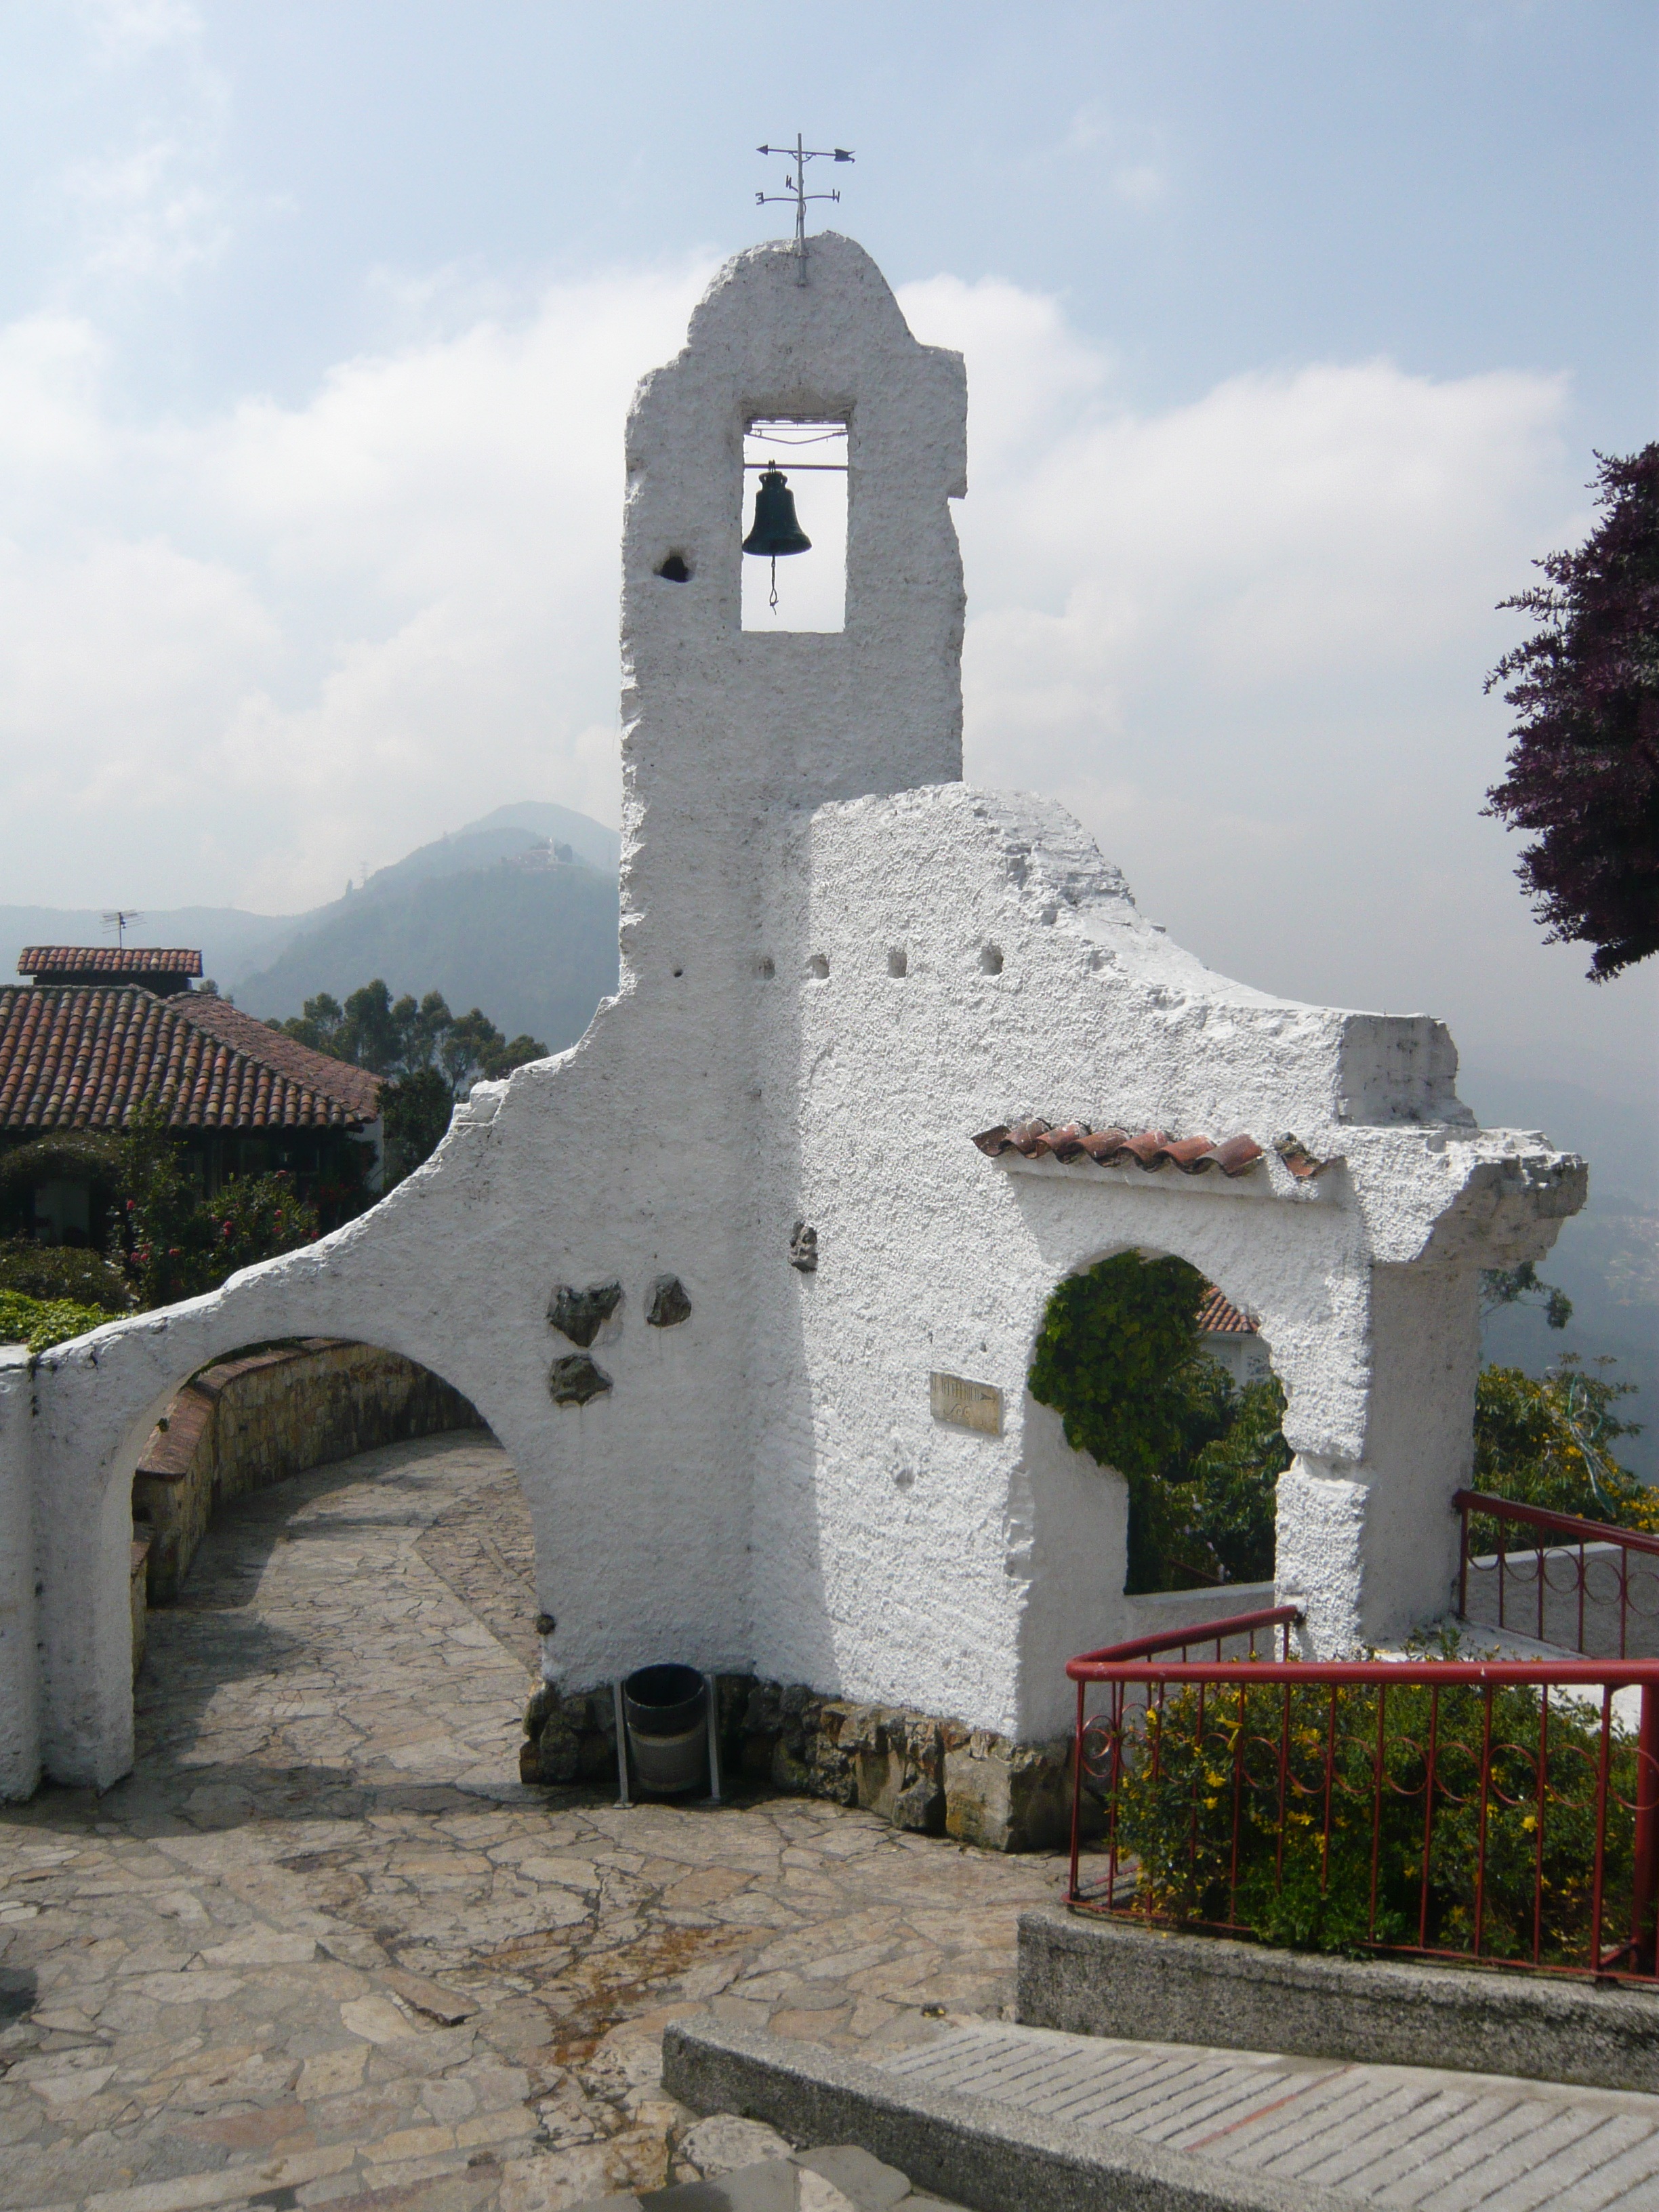
building, tower, church, chapel, place of worship, bell tower, monastery, shrine, mosque, bogota, monserrate, spanish missions in california